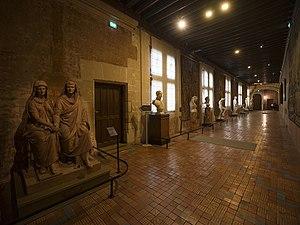
Couloir du musée des beaux-arts de Blois, novembre 2018.
Le château royal de Blois, situé dans le département de Loir-et-Cher, fait partie des châteaux de la Loire. Il fut la résidence favorite des rois de France à la Renaissance.
Le musée des Beaux-Arts de Blois, installé dans l'aile Louis XII du célèbre château de la ville présente des collections de peinture, sculpture ainsi que d'arts décoratifs datant du XVIe au XIXe siècles. Il a été créé en 1850.